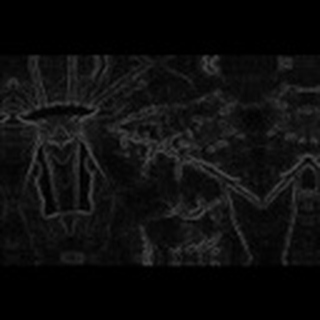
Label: cotton_bacterial_blight